Virgen de Copacabana

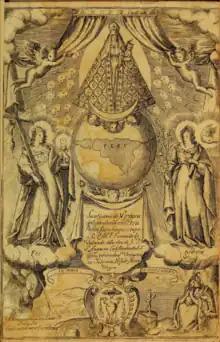
Cover of an Augustinian Poem dedicated to the Virgin, printed in Lima [1641

The veneration of the Virgin of Copacabana was not limited to this region, but rapidly expanded to the whole Viceroyalty of Peru, and was even said to be the Patron of the country. In Lima, the Viceroy of Peru decided to build a Church for the Virgin after an image of her survived the earthquake of 1687.